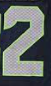
Number: 2